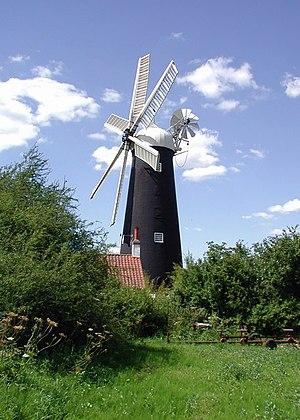
Cette liste des musées du Lincolnshire, Angleterre contient des musées qui sont définis dans ce contexte comme des institutions qui recueillent et soignent des objets d'intérêt culturel, artistique, scientifique ou historique. leurs collections ou expositions connexes disponibles pour la consultation publique. Sont également inclus les galeries d'art à but non lucratif et les galeries d'art universitaires. Les musées virtuels ne sont pas inclus.